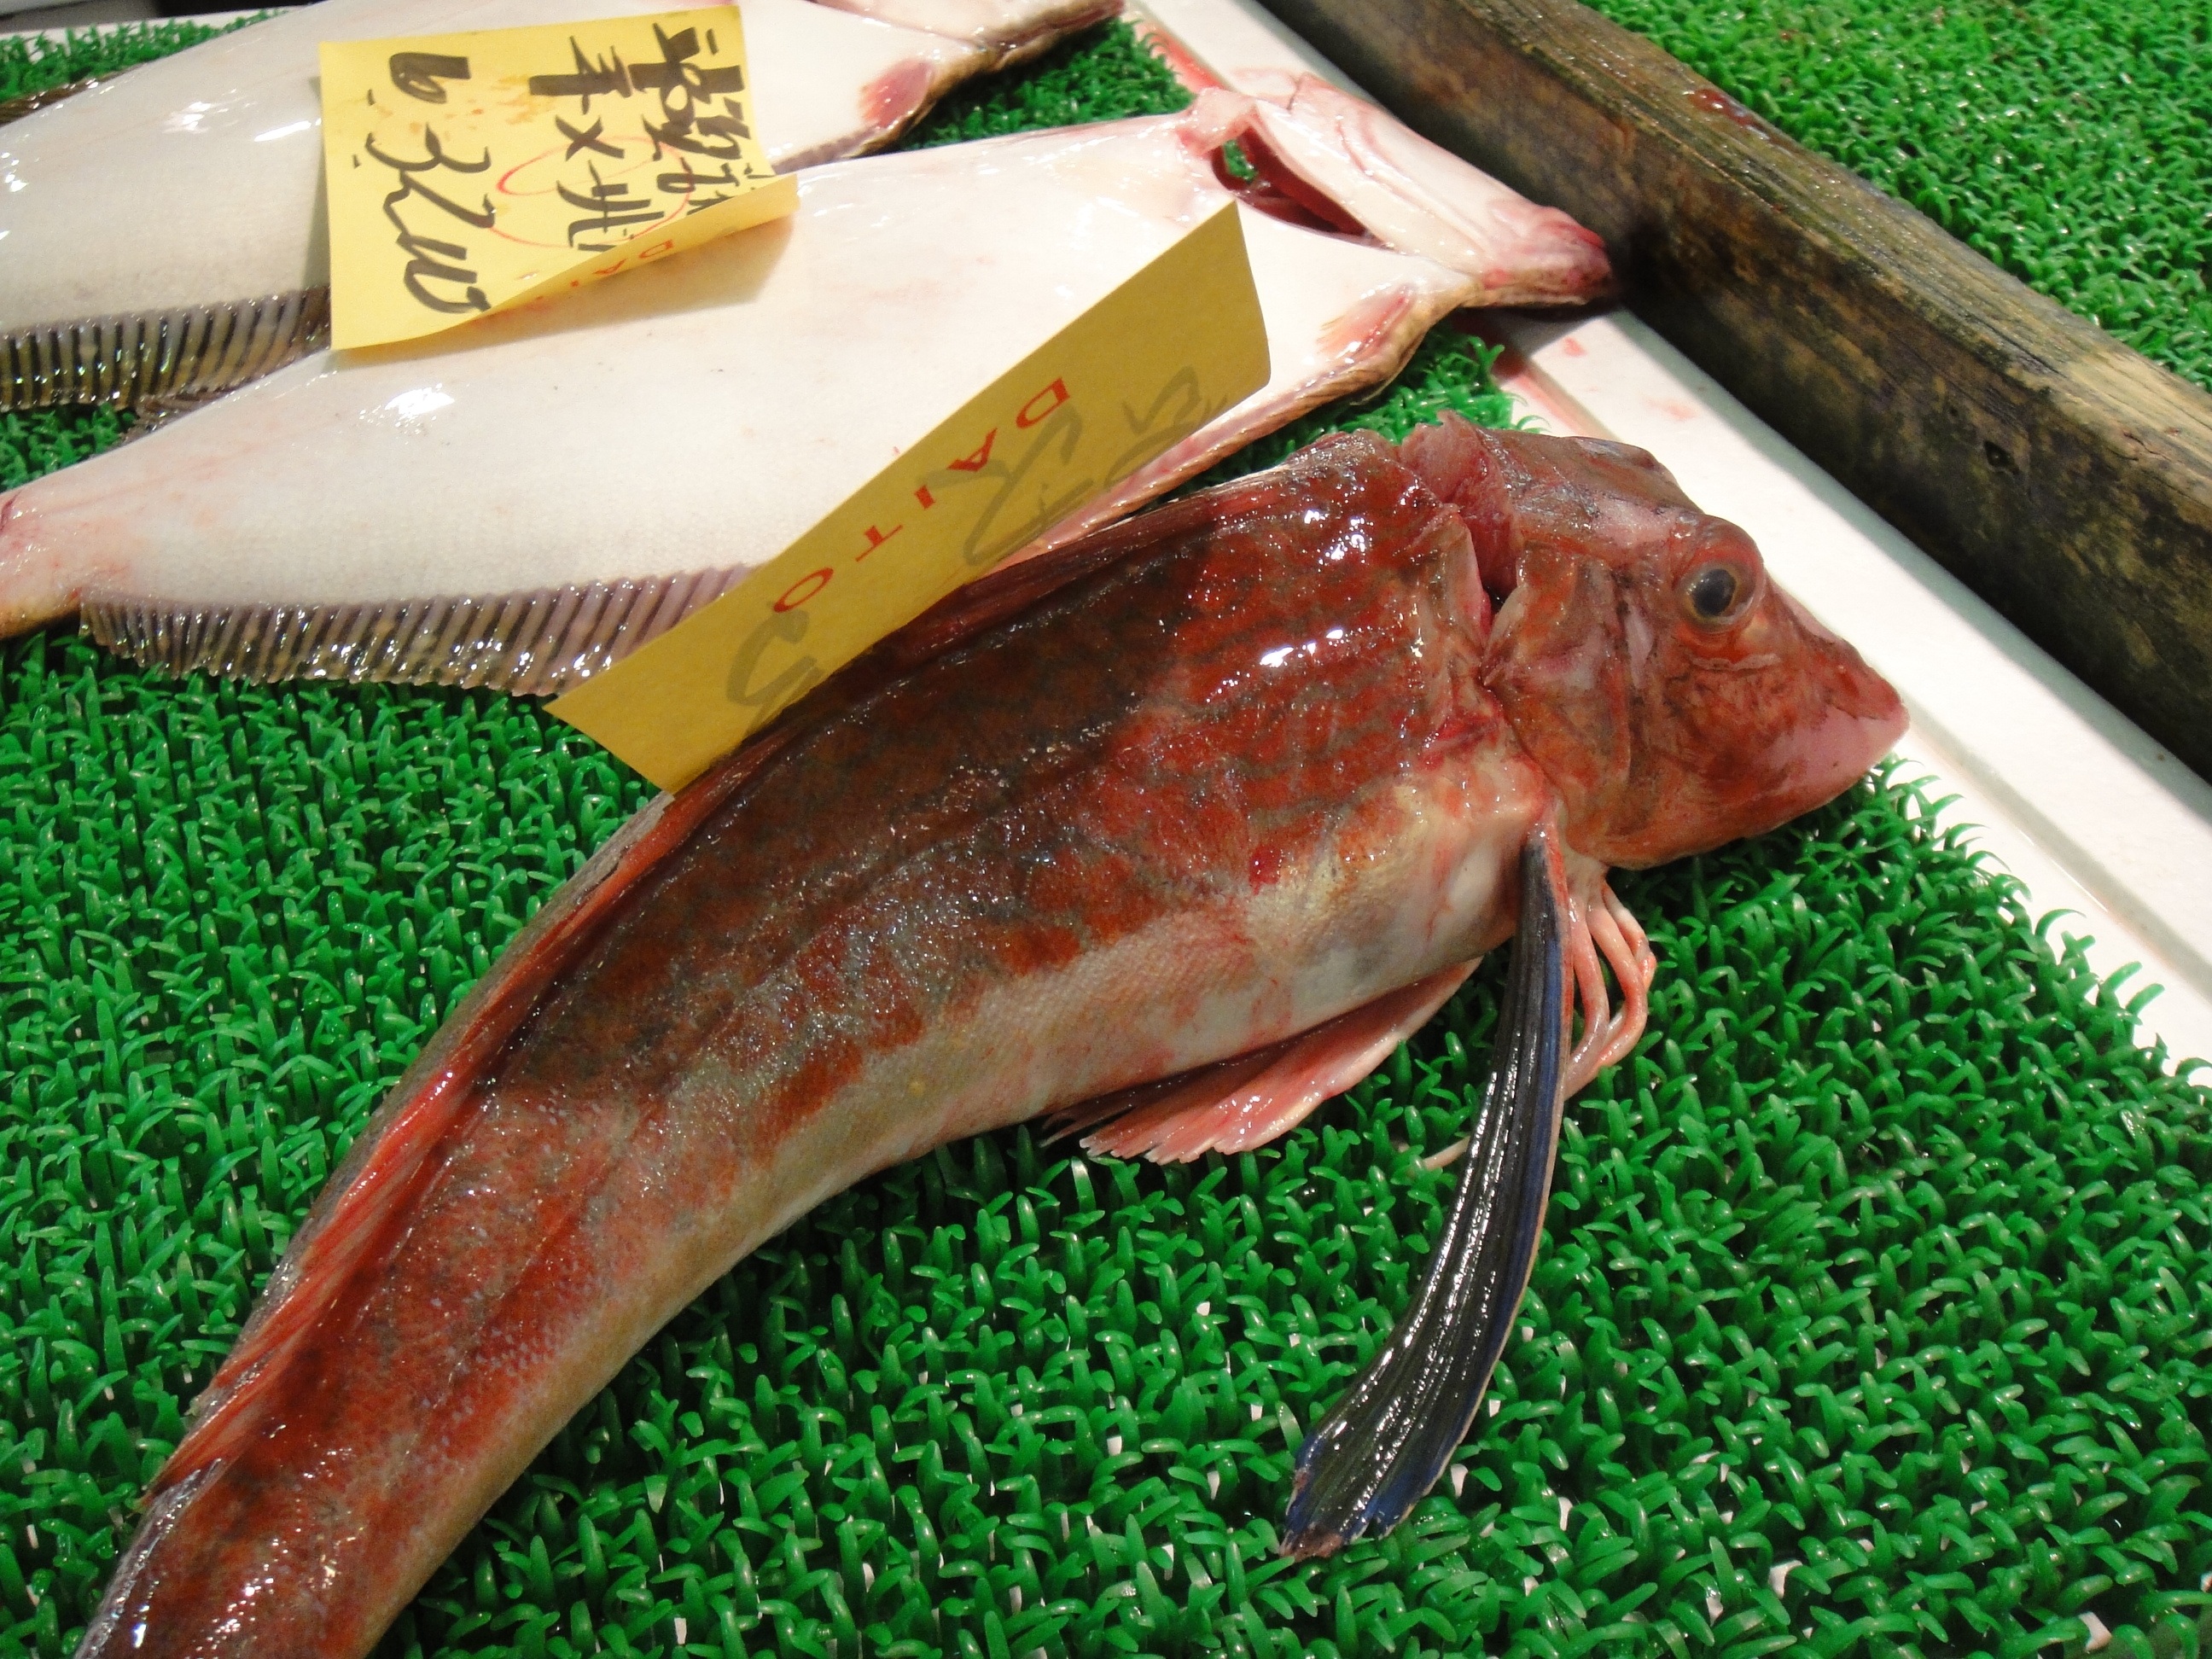
food, seafood, market, attraction, fish, japan, fauna, tokyo, japanese, tsukiji